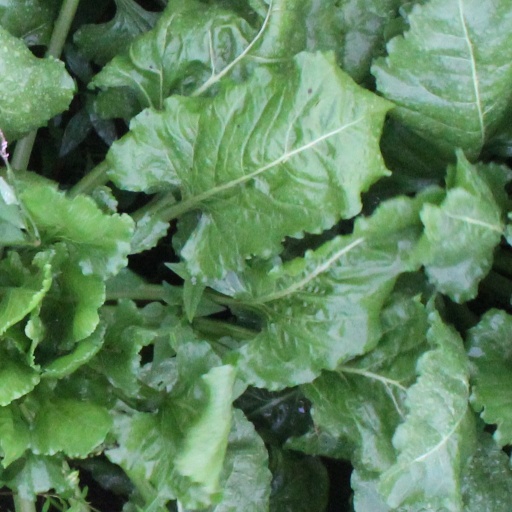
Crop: sugar beet